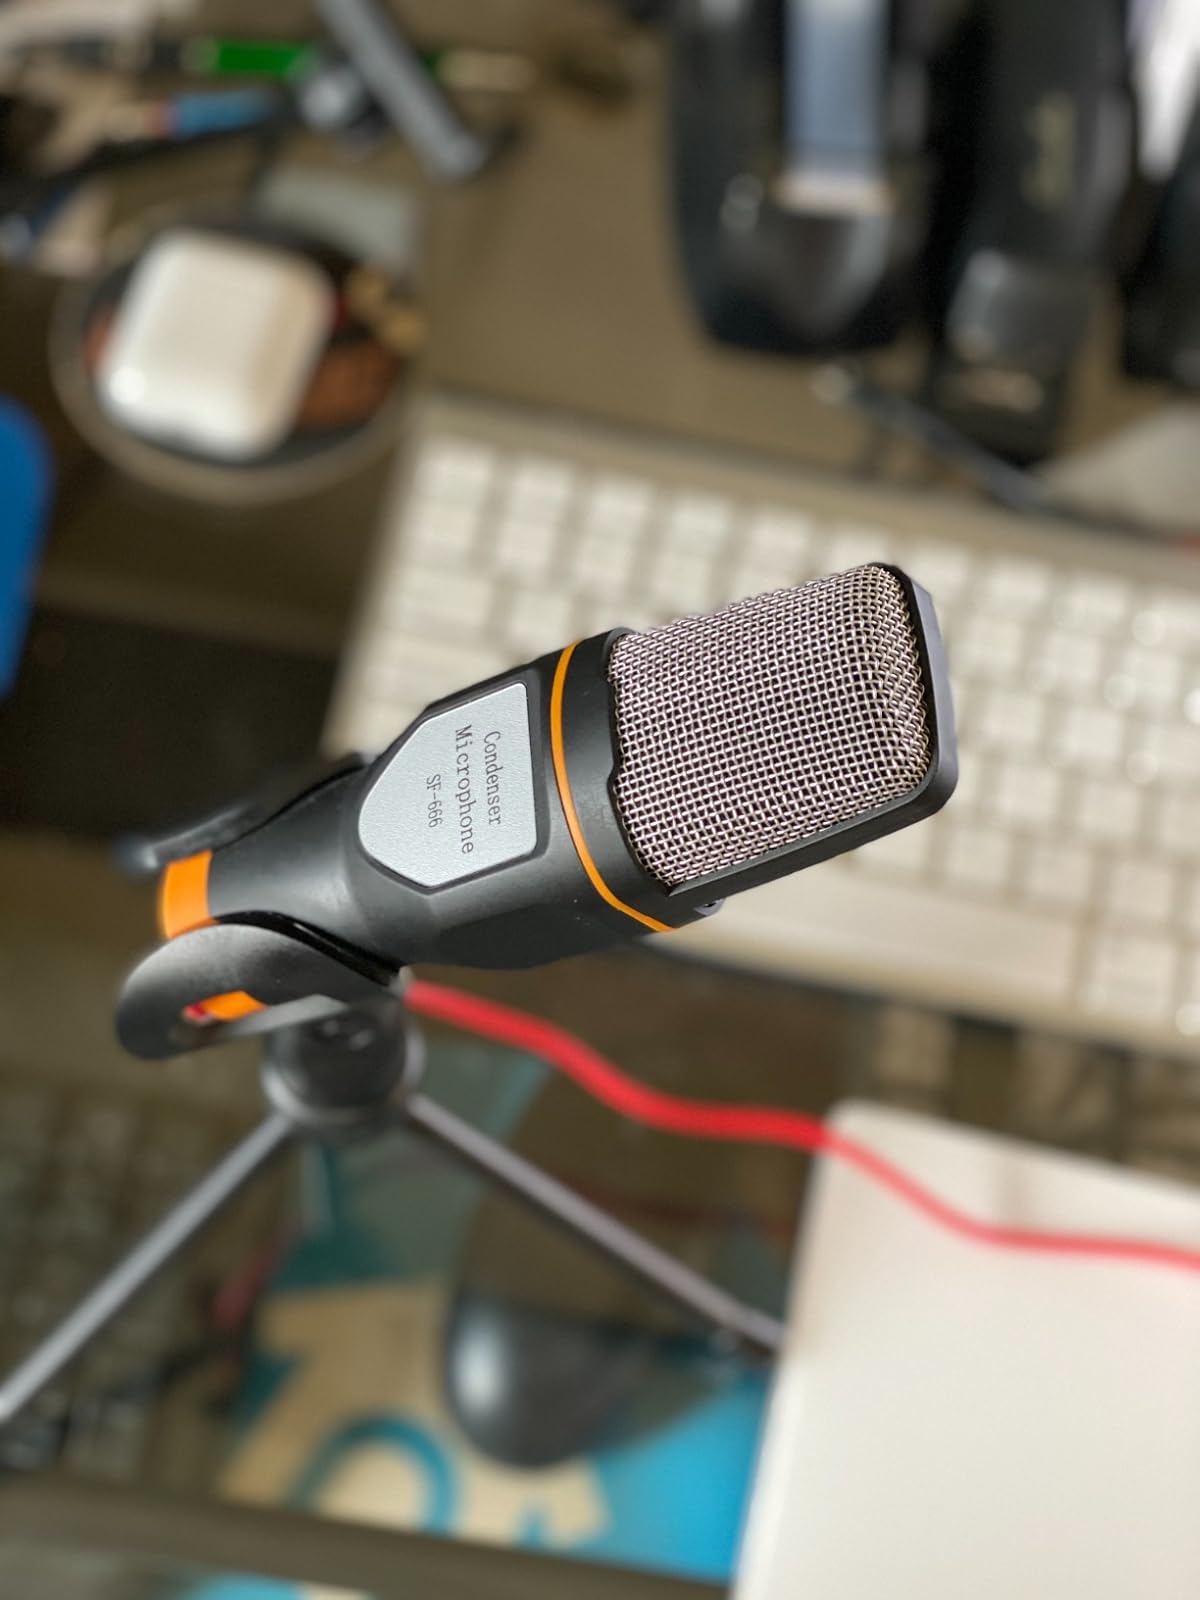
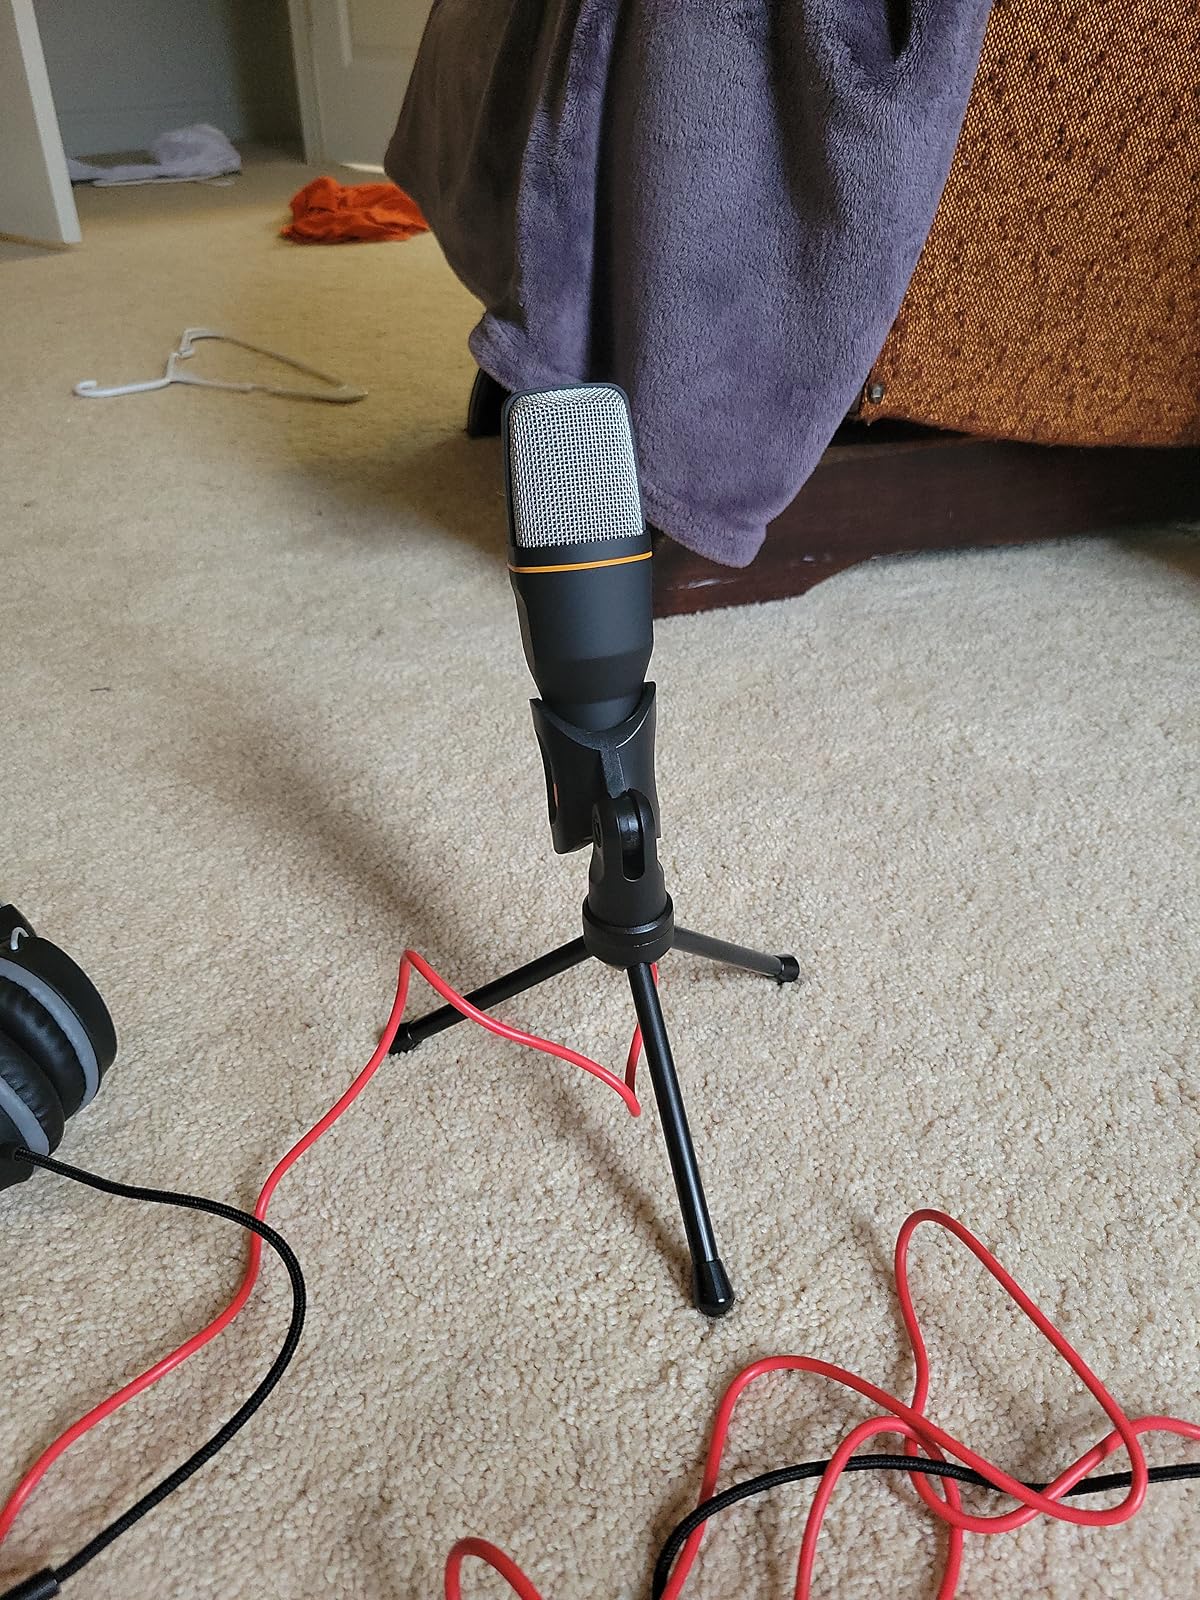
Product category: microphone
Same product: yes